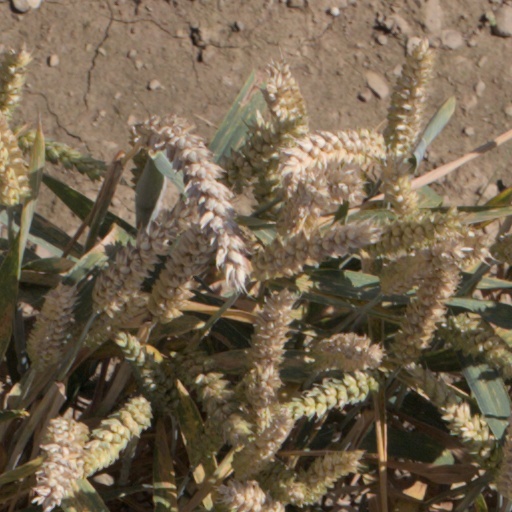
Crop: wheat